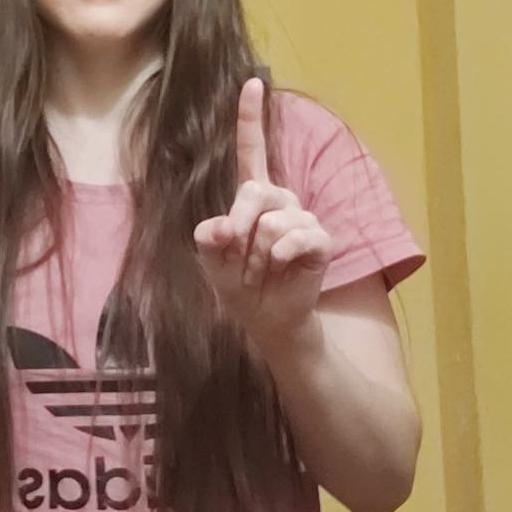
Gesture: one